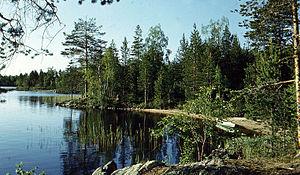
Le lac Engozero est un lac d'eau douce de la république de Carélie, dans le nord-ouest de la Russie.